Café Moment bombing

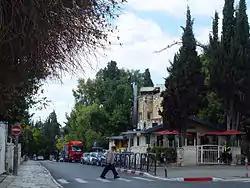
Cafe Moment, 2009

On August 17, 2002, the Israeli security forces arrested the Hamas cell members who carried out the attack. The militants were residents of East Jerusalem. Due to their status as permanent residents in Israel, they carried Israeli blue identity cards, which allowed them to work in Israel and to easily travel in Israel without being suspected. While the Israeli security forces investigated the incident they found out that the cell members, who were referred to in the media as "The Silwan cell", were responsible for a series of attacks against Israeli civilians, including the attack at Café Moment, which in total killed 35 Israeli civilians and injured 200 others. According to the Israeli security forces the cell operated in accordance with the instructions they received from the Hamas headquarters in Ramallah, which instructed them to locate a crowded public space to carry out a mass-casualty suicide attack.